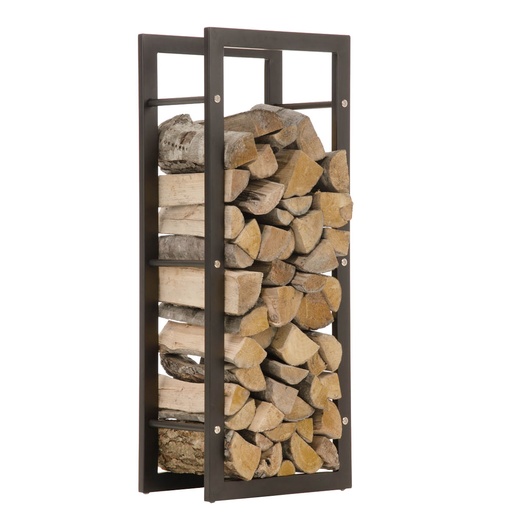
Kaminholzständer KERI in matt-schwarzer Optik
Kaminholzständer Keri in matt-schwarzer Optik Mit diesem exklusiven Kaminholzständer holen Sie Sich ein wahres Schmuckstück ins Haus. Das moderne und zeitlose Design verleiht jedem Wohnraum eine ganz besondere Note. Unter Verwendung von hochwertigen Materialien wurde dieses Produkt handgefertigt und verspricht höchste Qualität und Langlebigkeit. Zudem ist dieser Holzständer ein toller Blickfang - ganz gleich, ob im Wohn-, oder Arbeitszimmer, dem Wintergarten oder auch im Kaminzimmer. Besonders praktisch und erst auf den zweiten Blick zu erkennen: Insgesamt vier Kunststoff-Bodenschoner sind an den Unterseiten des Rahmens platziert und schützen so Ihren Boden vor eventuellen Kratzern. Besonderheiten: Handgefertigtes Qualitätsprodukt Stabile Kontruktion In verschiedenen Größen erhältlich Hochwertiges Eisen, lackiert & pulverbeschichtet Gumminoppen als Bodenschutz Nur für den Innenbereich geeignet Größe 25x100x150 ist komplett demontiert Ca. Maße: Gesamtbreite: 40, 60, 80, 100 cm Gesamthöhe: 100, 150 cm Gesamttiefe: 25 cm Profil des Gestells: 40 mm
Brand: CLP
Category: Home & Garden > Fireplace & Wood Stove Accessories > Log Racks & Carriers > Firewood Holders